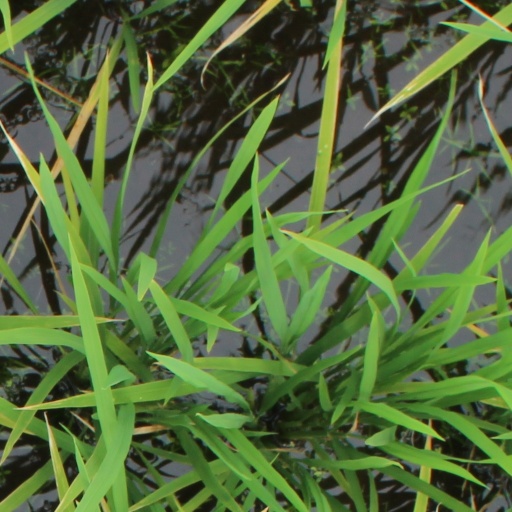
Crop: rice